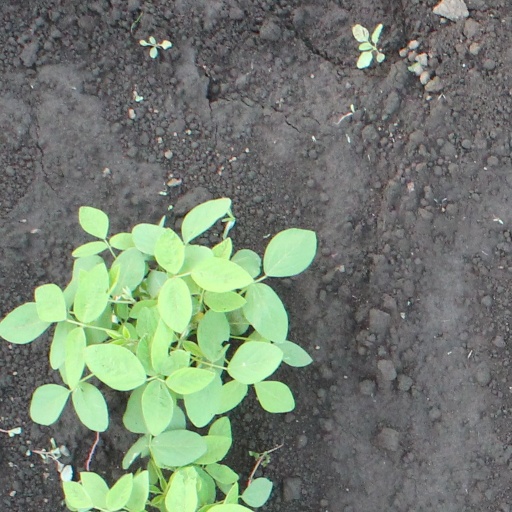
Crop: soybean